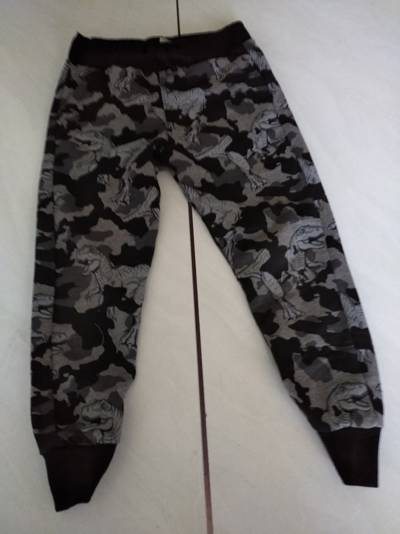
Waste category: clothes